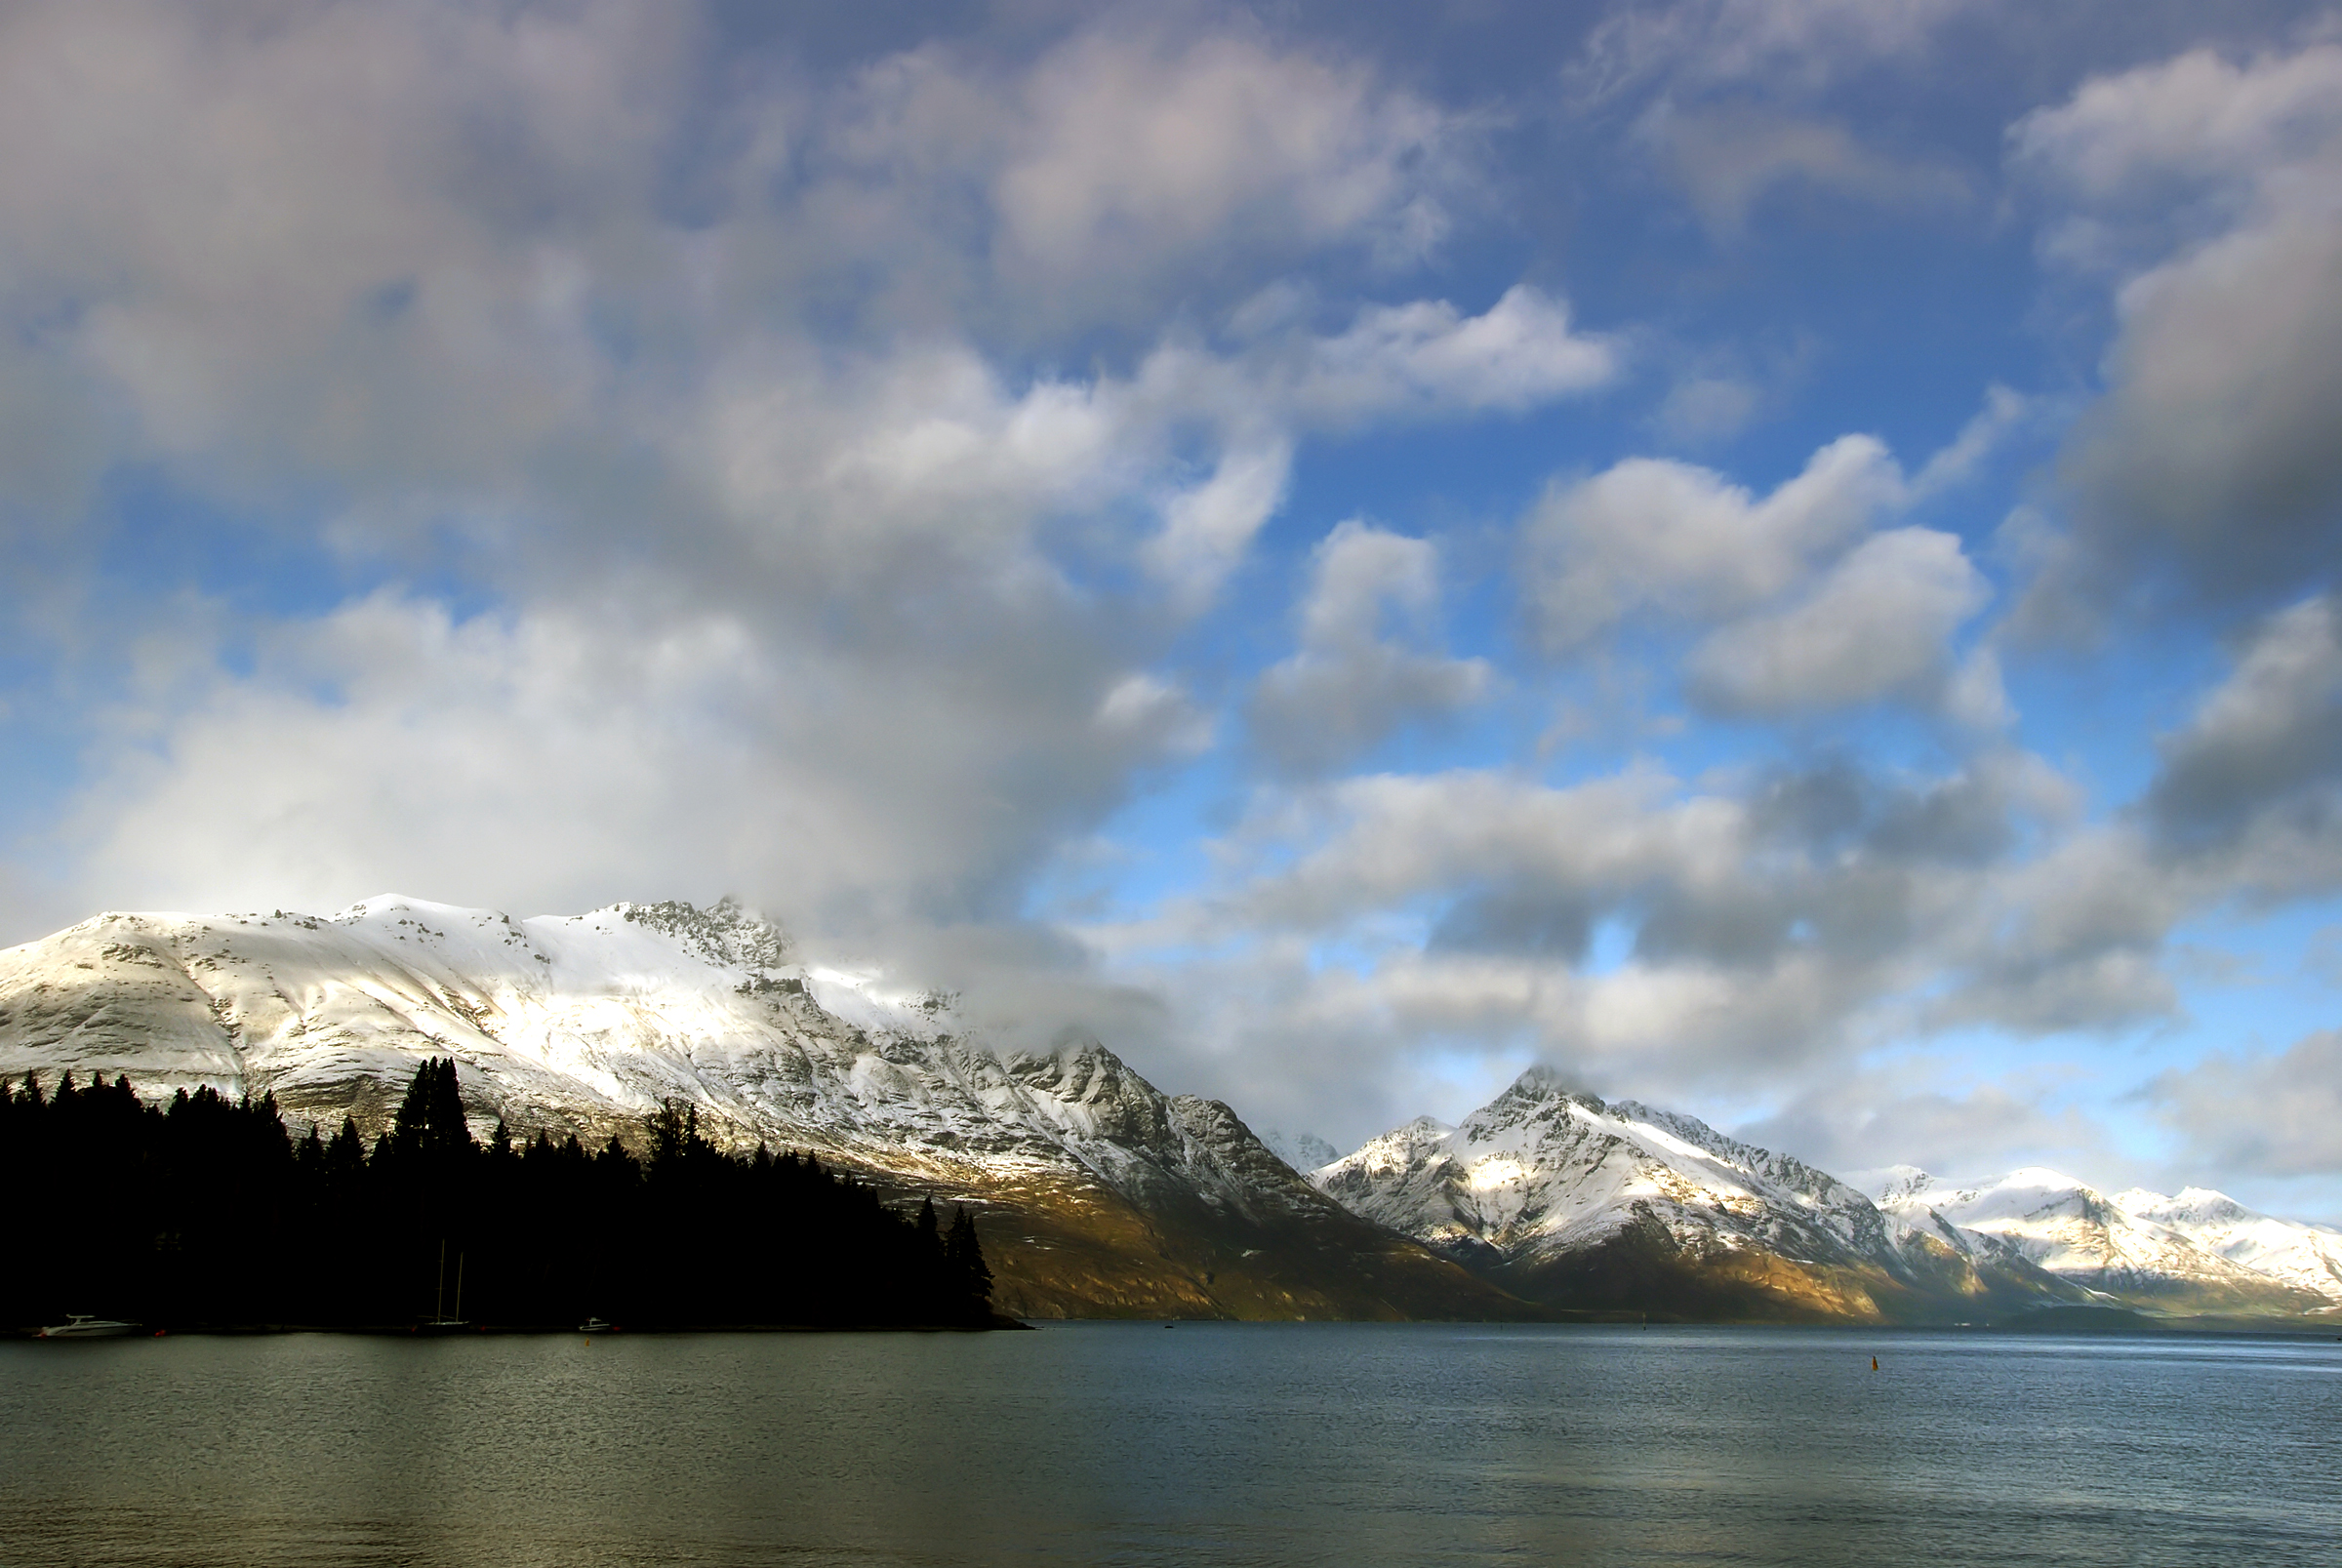
landscape, sea, coast, water, nature, ocean, horizon, mountain, snow, cloud, sky, morning, lake, mountain range, reflection, bay, fjord, highland, body of water, clouds, publicdomain, mountains, day, explored, otago, sonydslra300, loch, landform, pwwinter, winterqueenstown, lakewakitipu, meteorological phenomenon, geographical feature, mountainous landforms, glacial landform